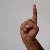
The image shows a hand gesture representing the letter 'D' in Indian Sign Language.